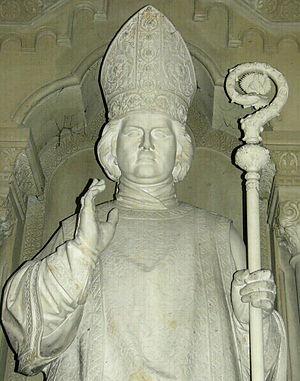
Johann Valentin von Reißmann est évêque de Wurtzbourg de 1870 à 1875.